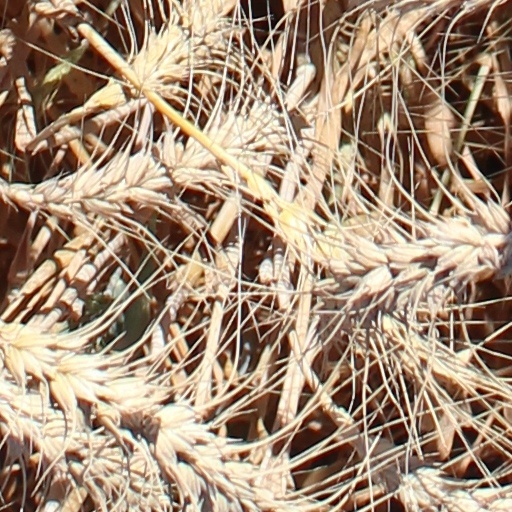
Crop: wheat